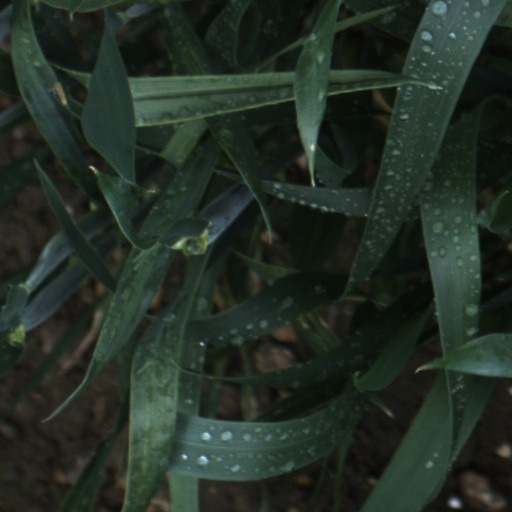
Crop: wheat